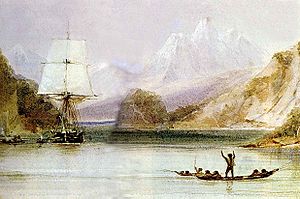
Charles Darwin / Liv og arbejde / Ekspeditionen med HMS Beagle
Mens HMS Beagle besigtigede de sydamerikanske kyster, teoretiserede Darwin om geologi og store pattedyrs uddøen.
On a sea inlet surrounded by steep hills, with high snow covered mountains in the distance, someone standing in an open canoe waves at a square-rigged sailing ship, seen from the front
Charles Robert Darwin var en engelsk naturforsker og geolog. Han er bedst kendt for sine bidrag til evolutionsteorien. Teorien er en hypotese om, at alle arter af liv nedstammer fra fælles forfædre. I en fælles publikation med Alfred Russel Wallace introducerede han sin videnskabelige teori, at denne evolution var resultat af en proces, som han kaldte naturlig selektion, hvor kampen for overlevelse har en lignende effekt som den, der ses ved kunstig udvælgelse inden for selektiv avl. Han var far til George og Francis Darwin.